Guam

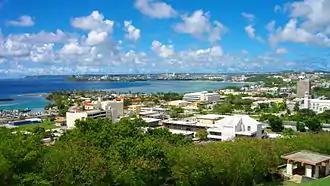
Hagåtña from the Spanish-built Fort Santa Agueda

Guam's most popular sport is American football, followed by basketball and baseball respectively. Soccer, jiu-jitsu, and rugby are also somewhat popular. Guam hosted the Pacific Games in 1975 and 1999. At the 2007 Games, Guam finished 7th of 22 countries in the medal count, and 14th at the 2011 Games.